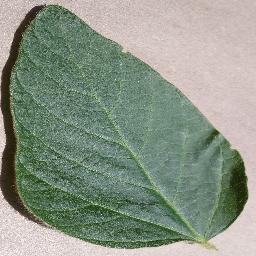
Label: Soybean___healthy